Dixie Chicks comments on George W. Bush

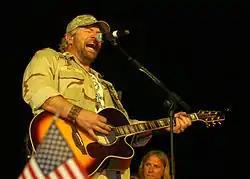
Toby Keith (pictured in 2008) displayed a doctored photo of Maines and the Iraqi president Saddam Hussein at his concerts.

On April 24, Bush responded to the controversy in an interview with the broadcaster Tom Brokaw: